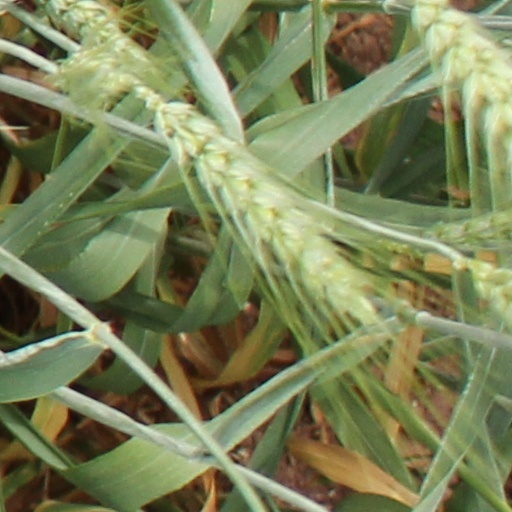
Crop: wheat